Brookhart's acid

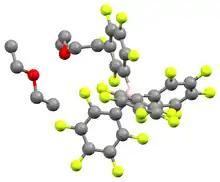
The crystal structure of the compound [H(OEt)][B(CF)], that is closely related to Brookhart's acid. The acidic proton, which resides between the ether oxygen centres, is not shown.

The acid crystallizes as a white, hygroscopic crystalline solid. NMR and elemental analysis showed that the crystal contains two equivalents of diethyl ether. In solution, the compound slowly degrades to "m"-CH(CF) and BAr′.